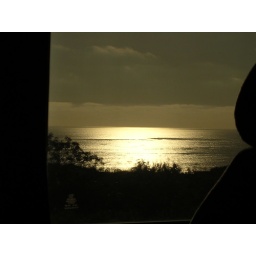
Picture from window in a bus of sunset